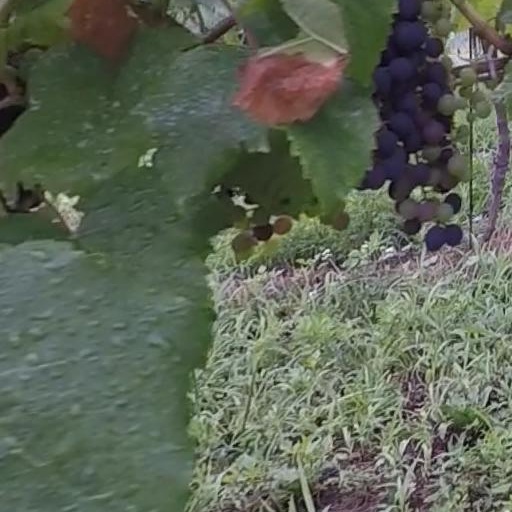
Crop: grape